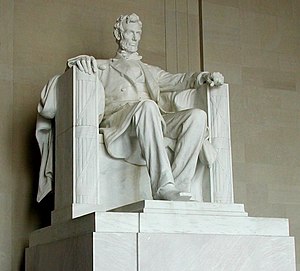
Abraham Lincoln / Lincoln i dag
Statue af Lincoln i the Lincoln memorial.
Abraham Lincoln var USA's 16. præsident og den første fra det republikanske parti. Han var præsident under borgerkrigen 1861-1865, som formelt ophævede slaveriet, da der blev tilføjet en undtagelse, i form af det 13. lovforslag. Han anses i dag for en af de største præsidenter, USA har haft. Han blev snigmyrdet/skudt på klos hold i Fords Theatre i Washington den 14. april 1865, mens han så Our American Cousin. Han døde dagen efter af sine kvæstelser. Drabsmanden var Shakespeare-skuespilleren John Wilkes Booth.